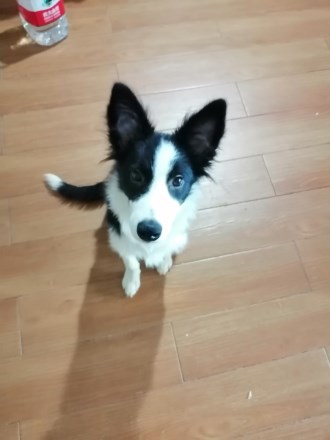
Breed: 2594-n000109-Border_collie